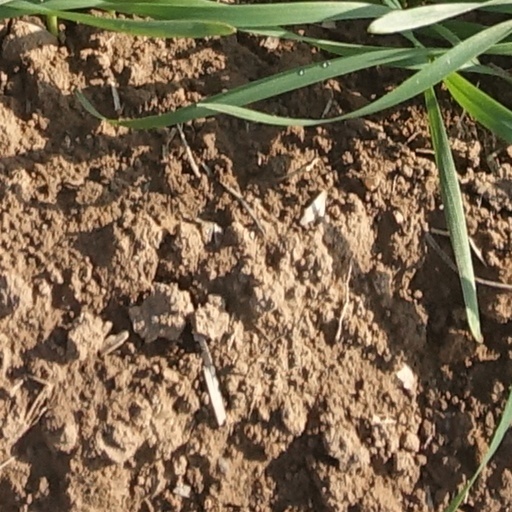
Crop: wheat